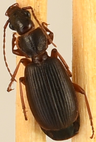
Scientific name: Cymindis cribricollis
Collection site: Dakota Coteau Field Site NEON (DCFS), plot DCFS_013